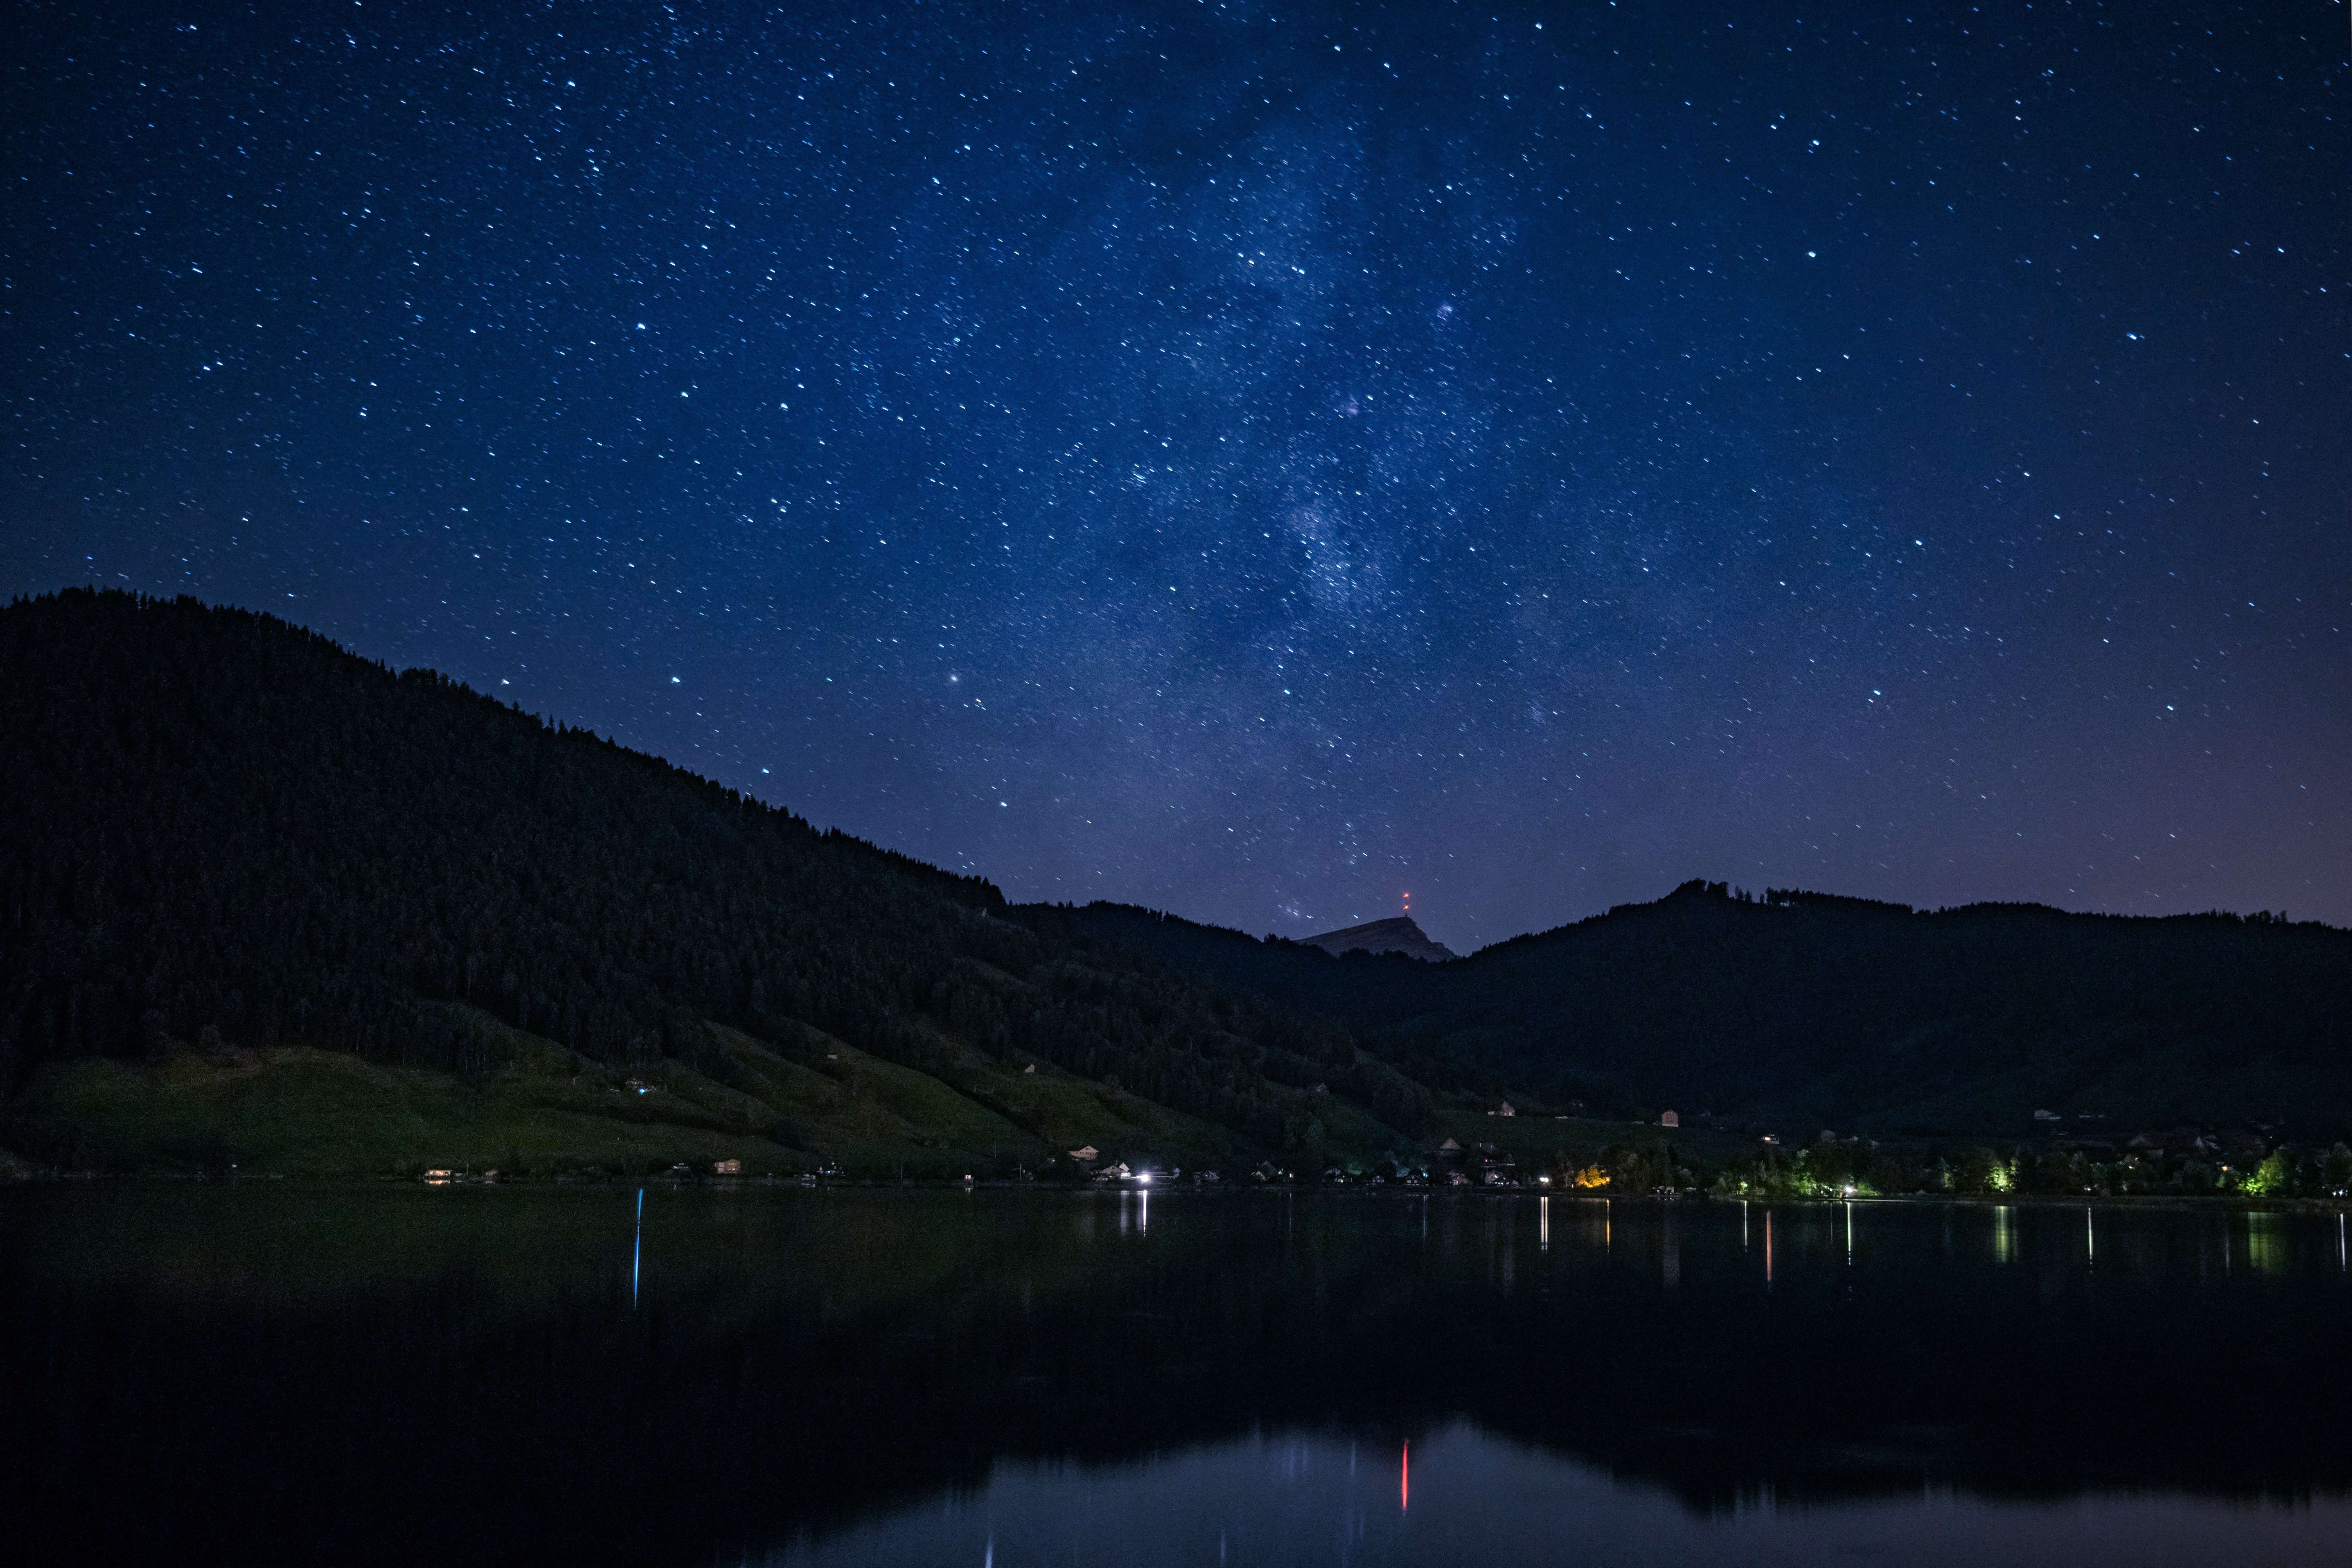
landscape, sky, night, star, milky way, cosmos, dawn, atmosphere, dark, dusk, reflection, darkness, night sky, aurora, long exposure, moonlight, starry, astronomy, universe, starry sky, astro, night photograph, astronomical object, mirror coating